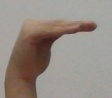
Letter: haa